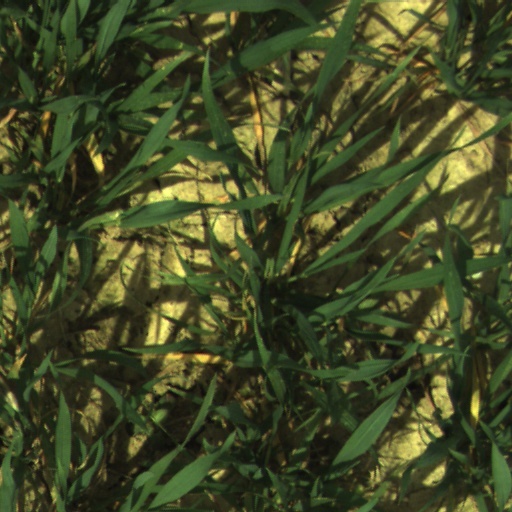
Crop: wheat